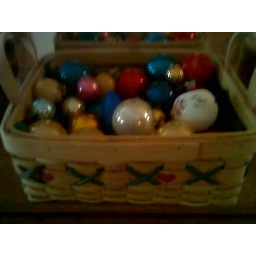
these are old glass balls that i put out in a basket